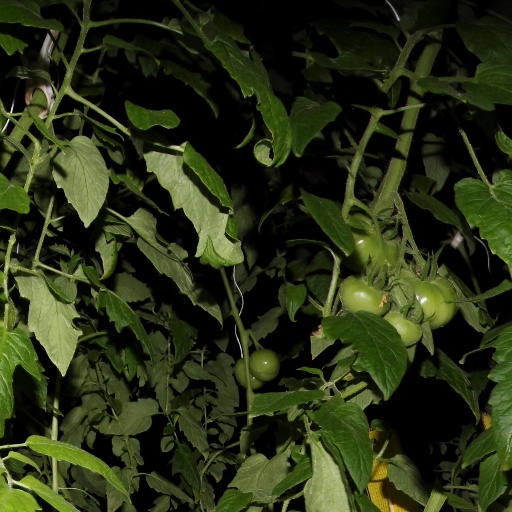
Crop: tomato